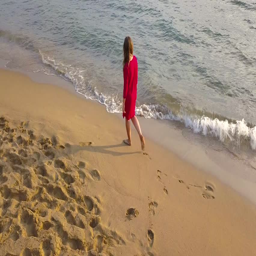
top view of a woman walking barefoot along wet sand beach .